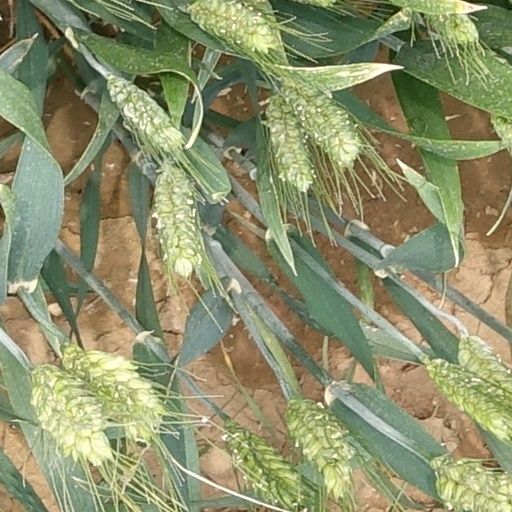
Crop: wheat